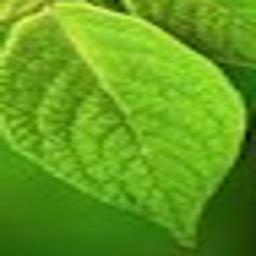
Etiqueta: Sana